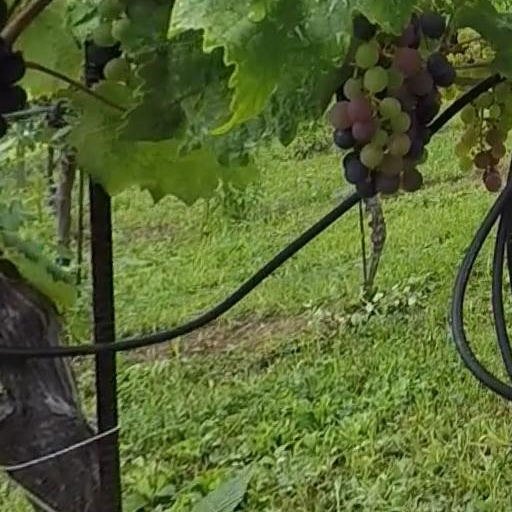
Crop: grape